Prakash Raj

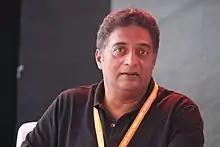
Raj at the 2018 Kerala Literature Festival

Prakash Raj (born Prakash Rai; 26 March 1965) is an Indian actor, film director, producer, television presenter, and politician. Known for his works in Telugu, Tamil, Kannada, Malayalam, English, and Hindi-language films. he is the recipient of several accolades, including five National Film Awards, eight Nandi Awards, eight Tamil Nadu State Film Awards, six Filmfare Awards South, four SIIMA Awards, three CineMAA Awards, and three Vijay Awards. Apart from his native language Tulu and Kannada, Raj's fluency in Telugu, Tamil, Hindi, English, and Marathi has placed him among the most sought after actors in Indian cinema.